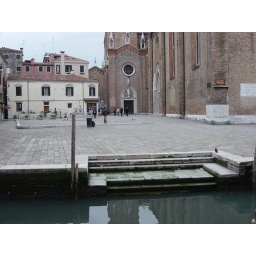
Our accidental visit to Venizia (they moved our car to another train in the middle of the night as we slept).